Battle of Capua (1348)

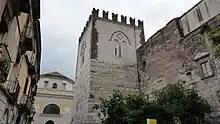
Capua Fortress

The Battle of Capua was fought between 11–15 January 1348 between the troops of Louis I of Hungary and those of the Kingdom of Naples, in the course of the former's invasion of Naples.